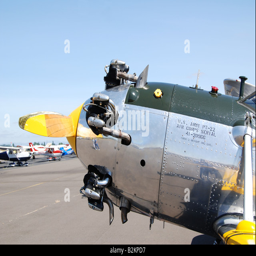
antique airplane at a fly - in